Leipzig-Mitte

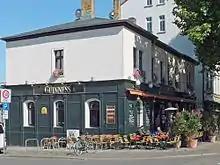
Gatehouse of the former Zeitz Gate of 1856 at the town boundary in today's Karl-Liebknecht-Straße (2013)

The area later called "Alt-Leipzig" (Old Leipzig) corresponds roughly, but not exactly, with today's Mitte borough. An important prerequisite for the development of its northwestern, western and southwestern areas were the plans of the hydraulic engineers Kohl and Georgi in the years 1852 to 1854 and the subsequent redesign of the Leipzig River Network. In the course of the 19th century, the extensive public gardens that surrounded the inner city on all sides were gradually subdivided and built on. This led to a strong structural expansion of the suburbs, whereby Leipzig exceeded the 100,000-inhabitant mark in 1870 and became a big city. Due to incorporations, the urban area was soon no longer limited to "Alt-Leipzig". In the census of 1895, a distinction was made between "Alt-Leipzig" with 183,000 people and "Neu-Leipzig" (New Leipzig) with 207,000 people. The population density was three times as high as it is today in the borough of Mitte, whose developed structure around 1900 was roughly as it is today.